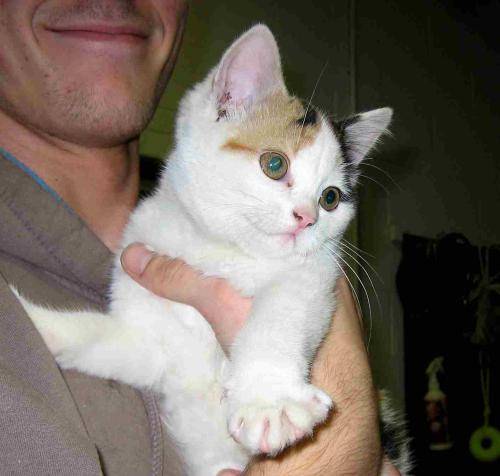
Label: cat